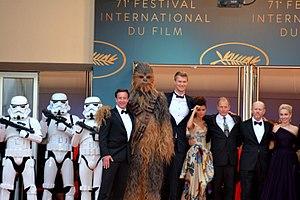
Présentation de ""Solo
Solo: A Star Wars Story ou Solo : Une histoire de Star Wars au Québec et au Nouveau-Brunswick est un film de science-fiction américain de type space western réalisé par Ron Howard, sorti en 2018. Écrit par Lawrence et Jonathan Kasdan et interprété par Alden Ehrenreich, Emilia Clarke, Donald Glover et Woody Harrelson, le film s'inscrit dans l'univers narratif de la franchise Star Wars dont il constitue le troisième long-métrage dérivé et le onzième film.